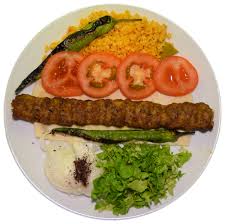
Yemek: kebap